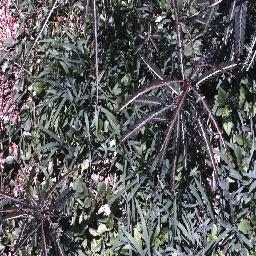
Label: parkinsonia